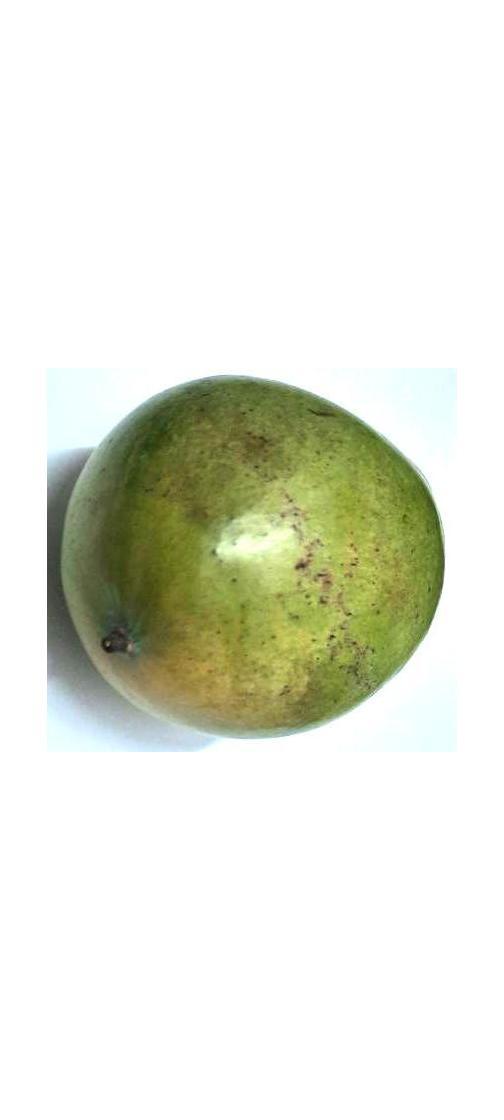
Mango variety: Rupali